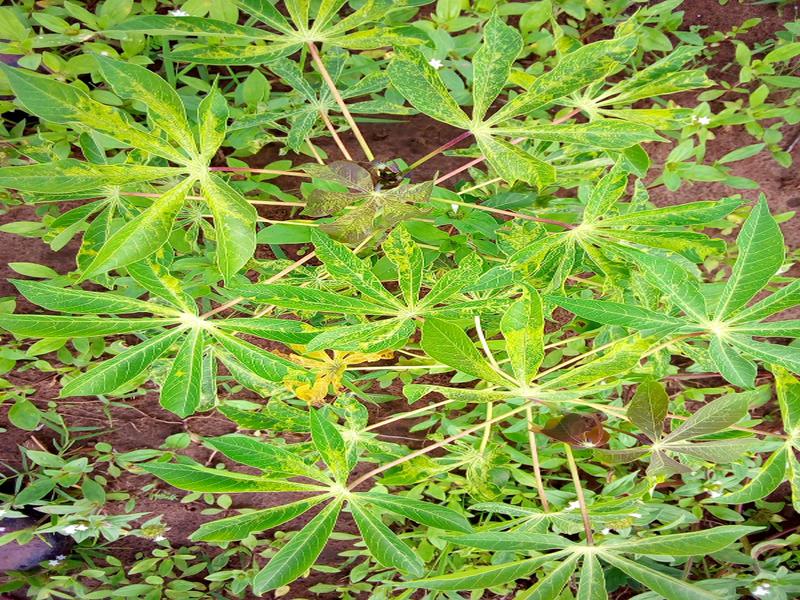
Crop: cassava
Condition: mosaic_disease